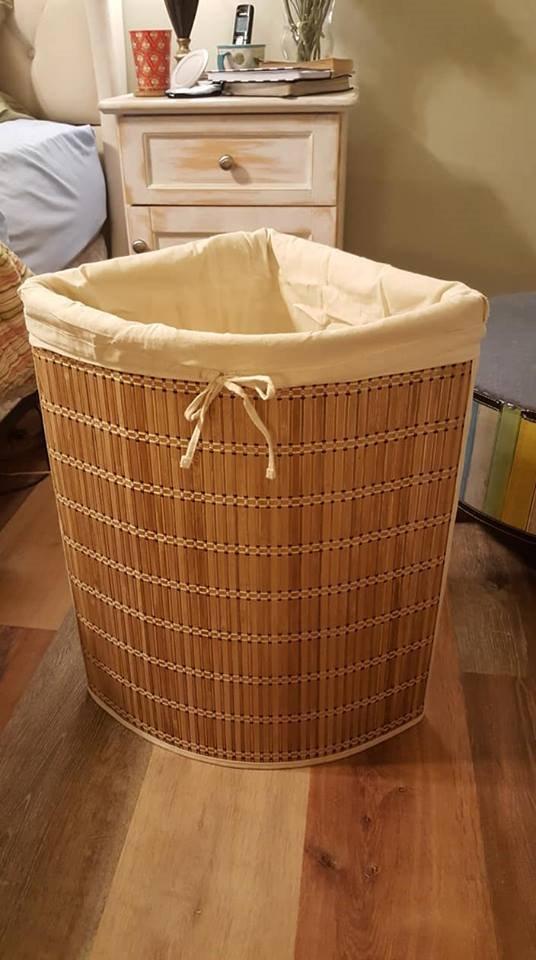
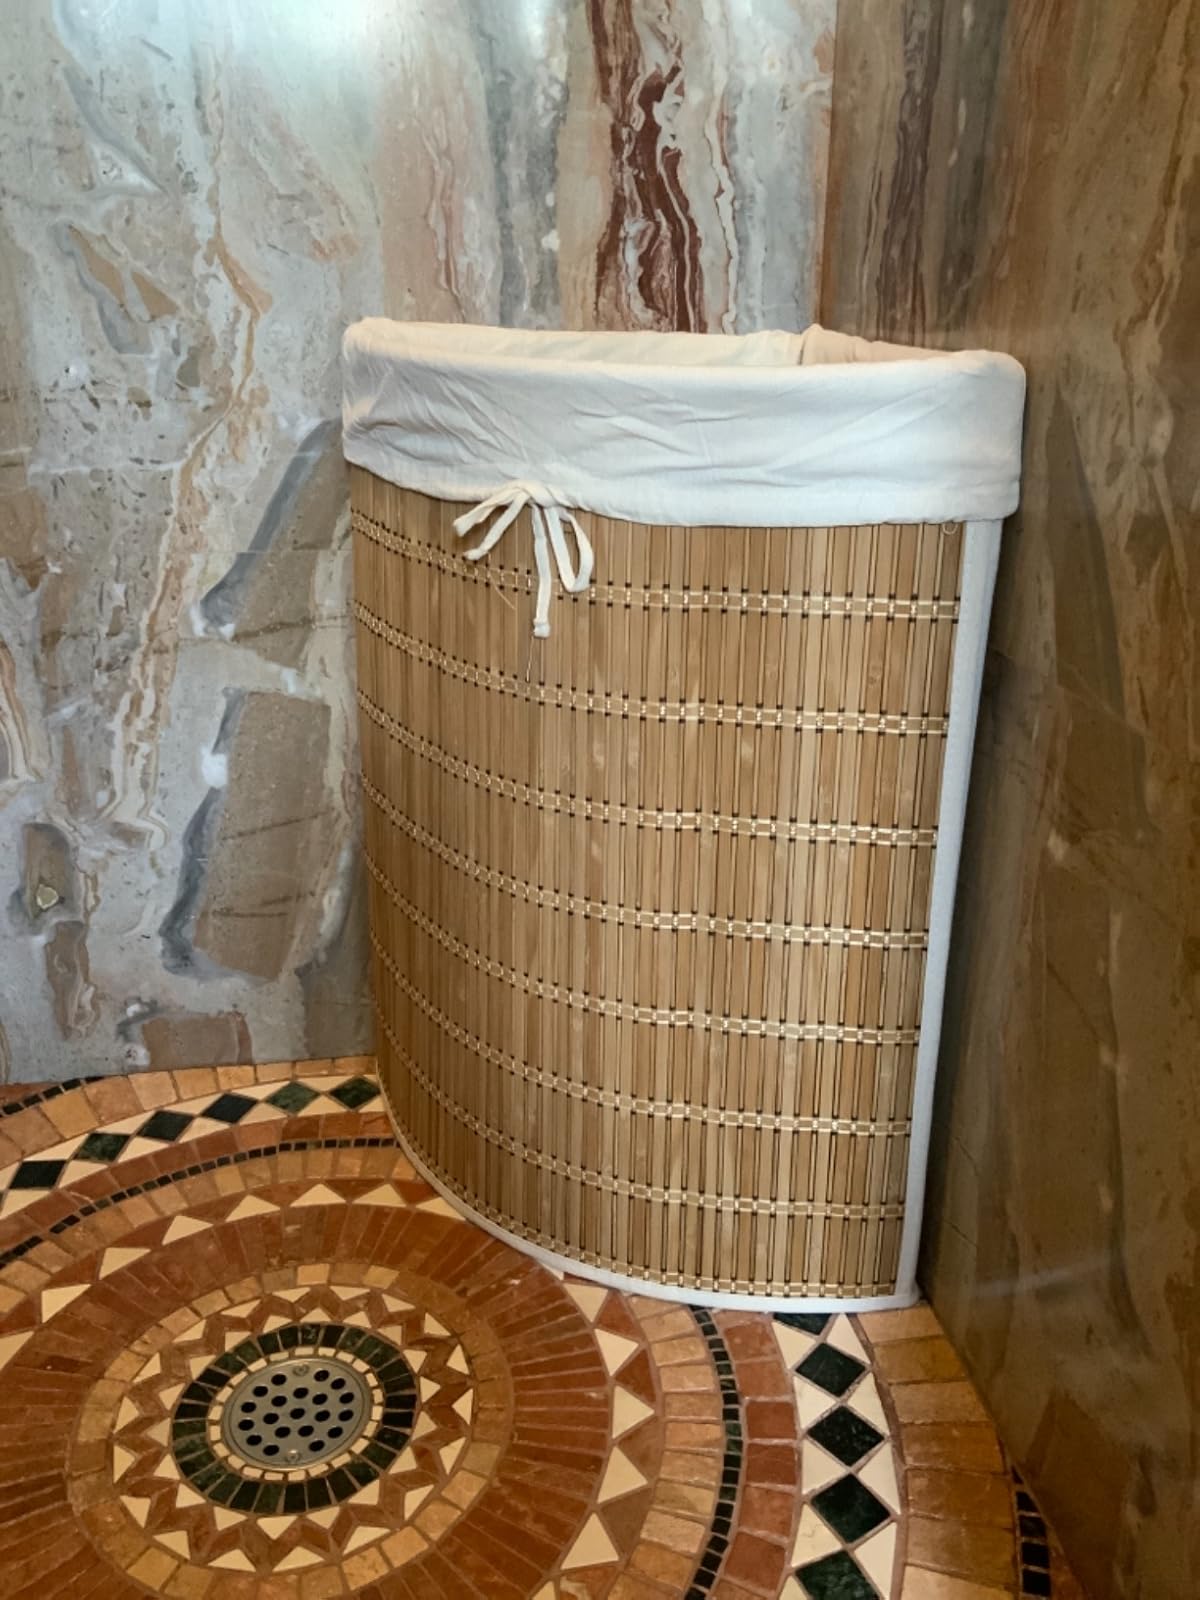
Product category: items_hamper
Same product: yes